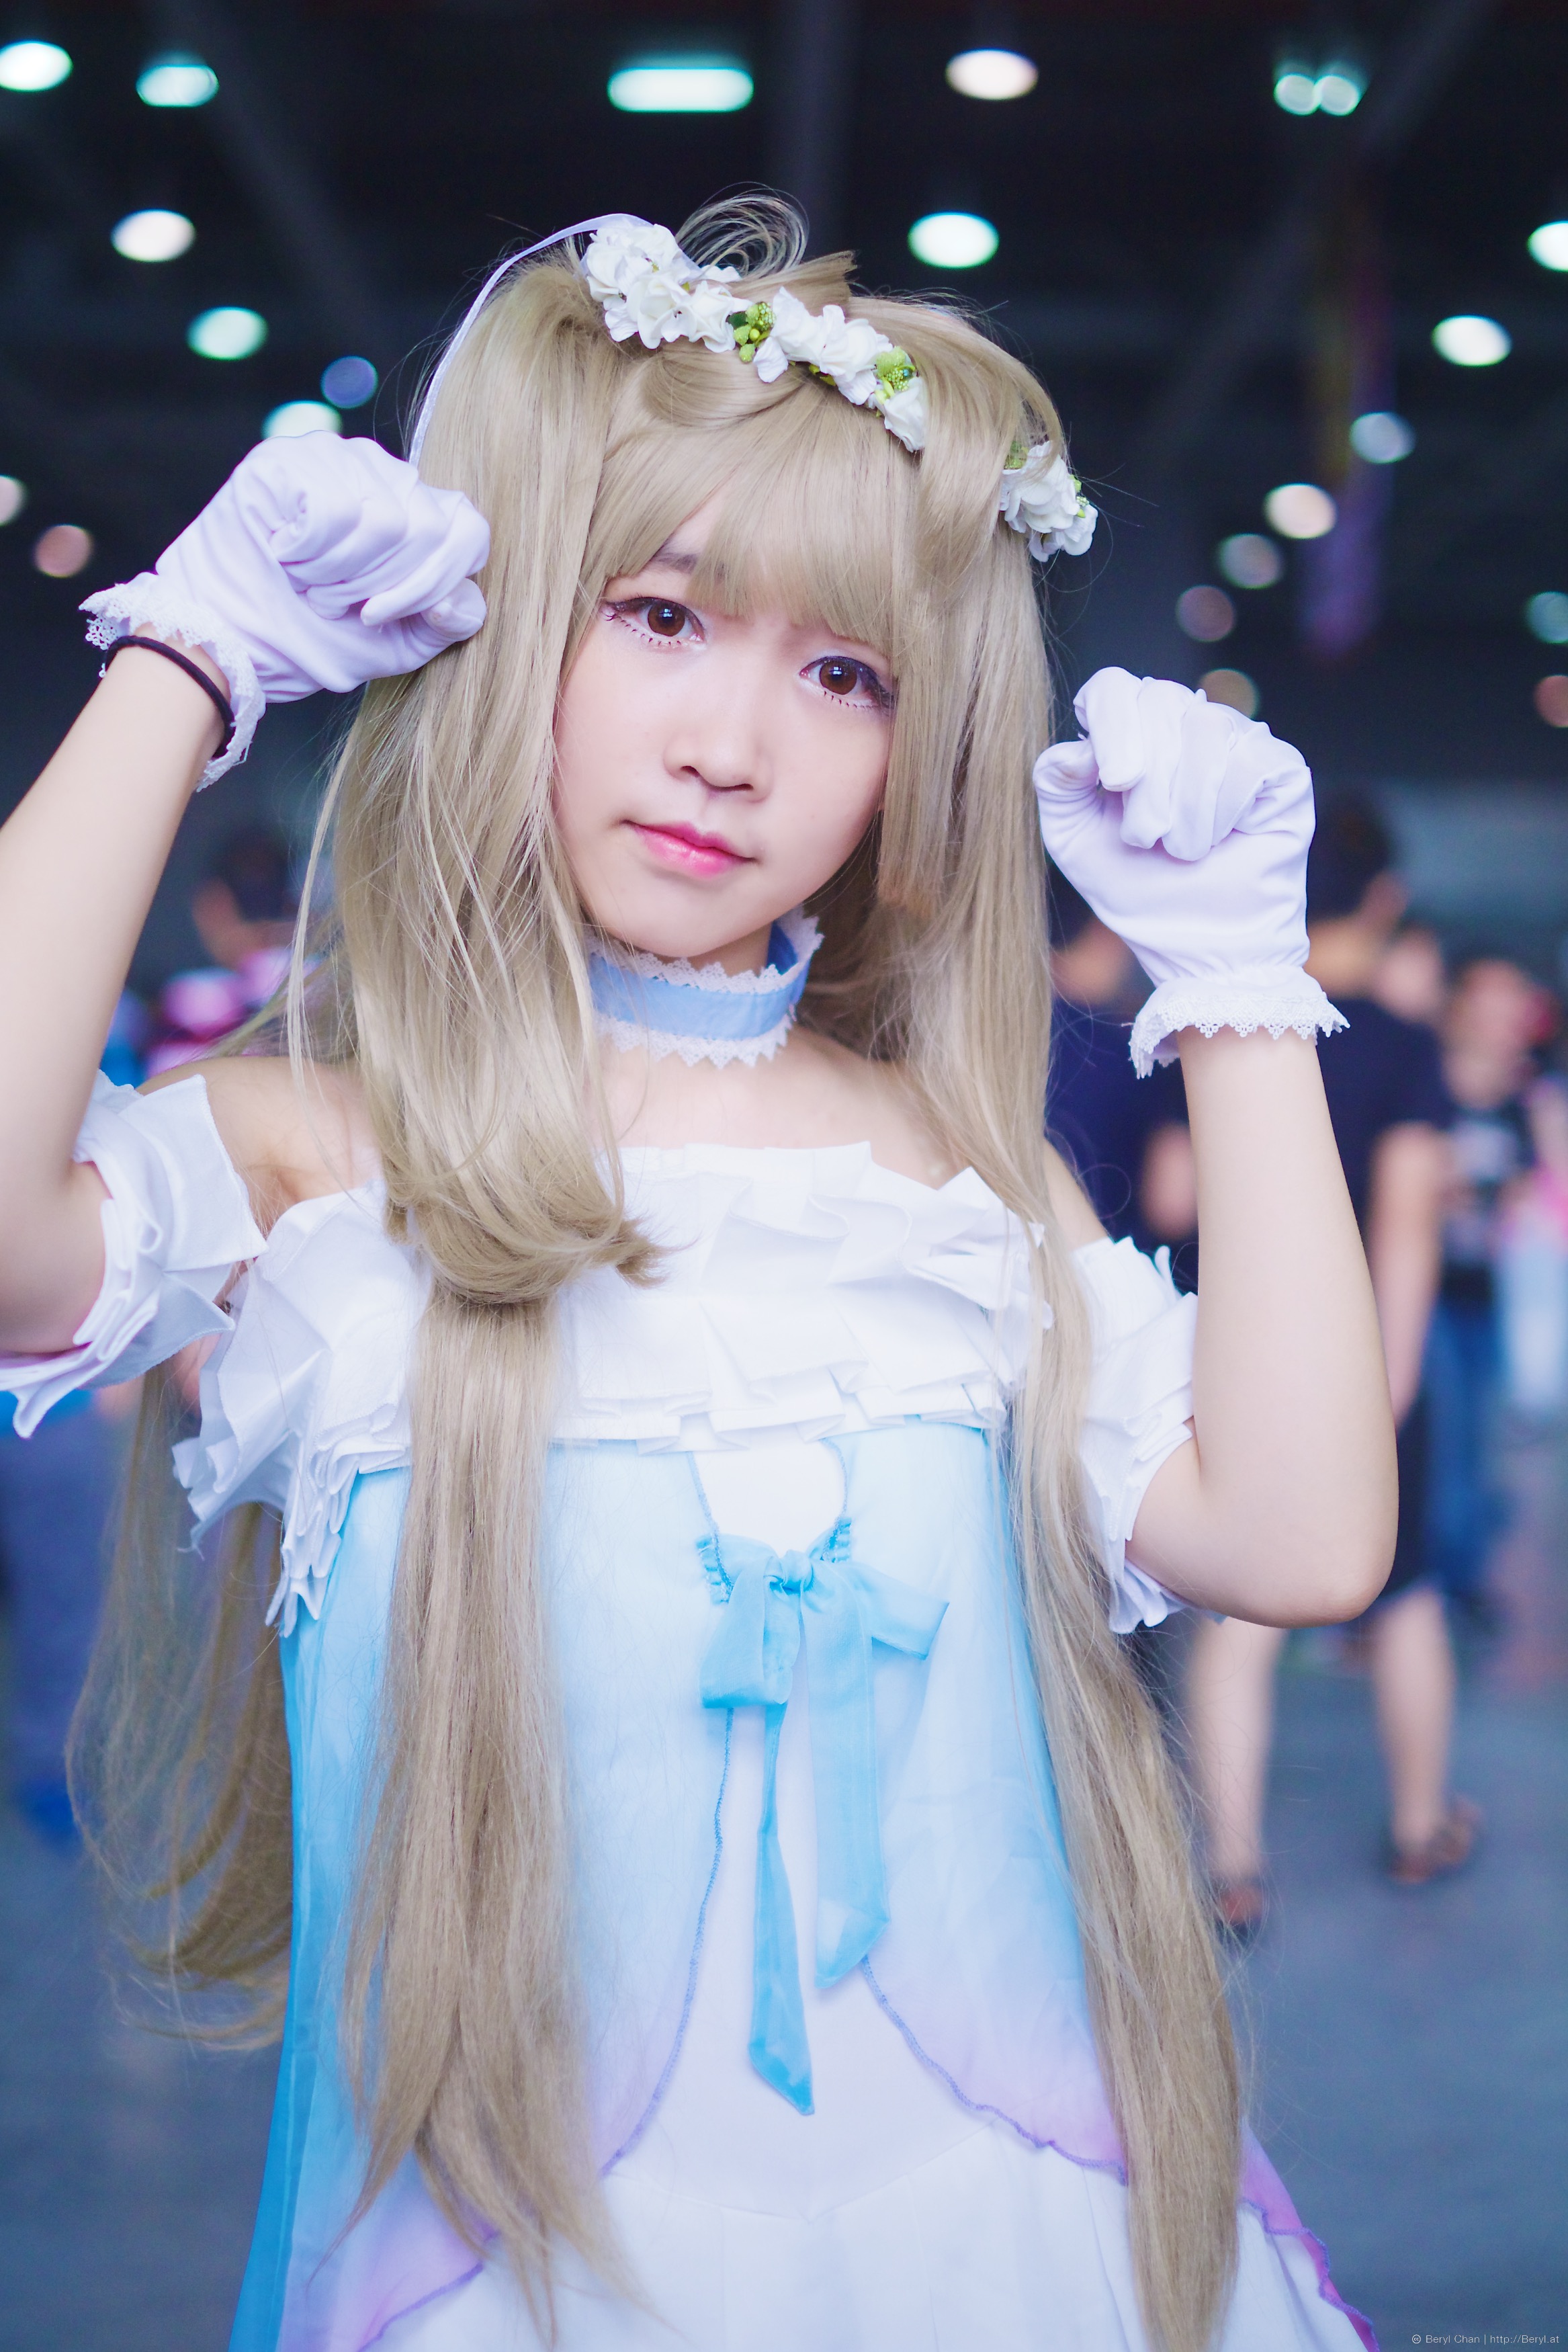
cold, bokeh, blur, girl, cute, fujifilm, portrait, colourful, blue, clothing, face, cosplay, 35mm, canton, soft, costume, china, anime, comiccon, mirrorless, finetuning, xe1